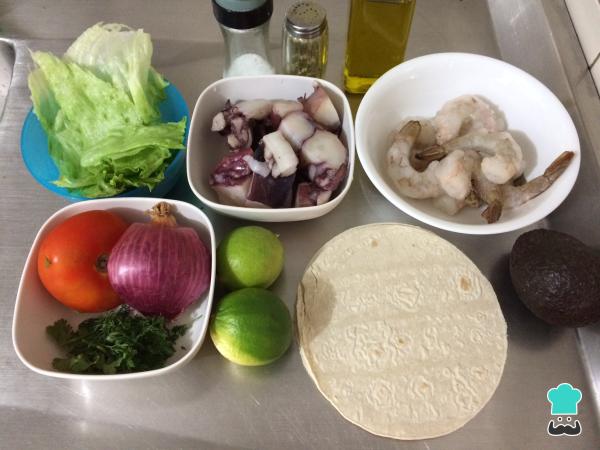
Antes de realizar estos tacos mexicanos, el primer paso es alistar todos los ingredientes.